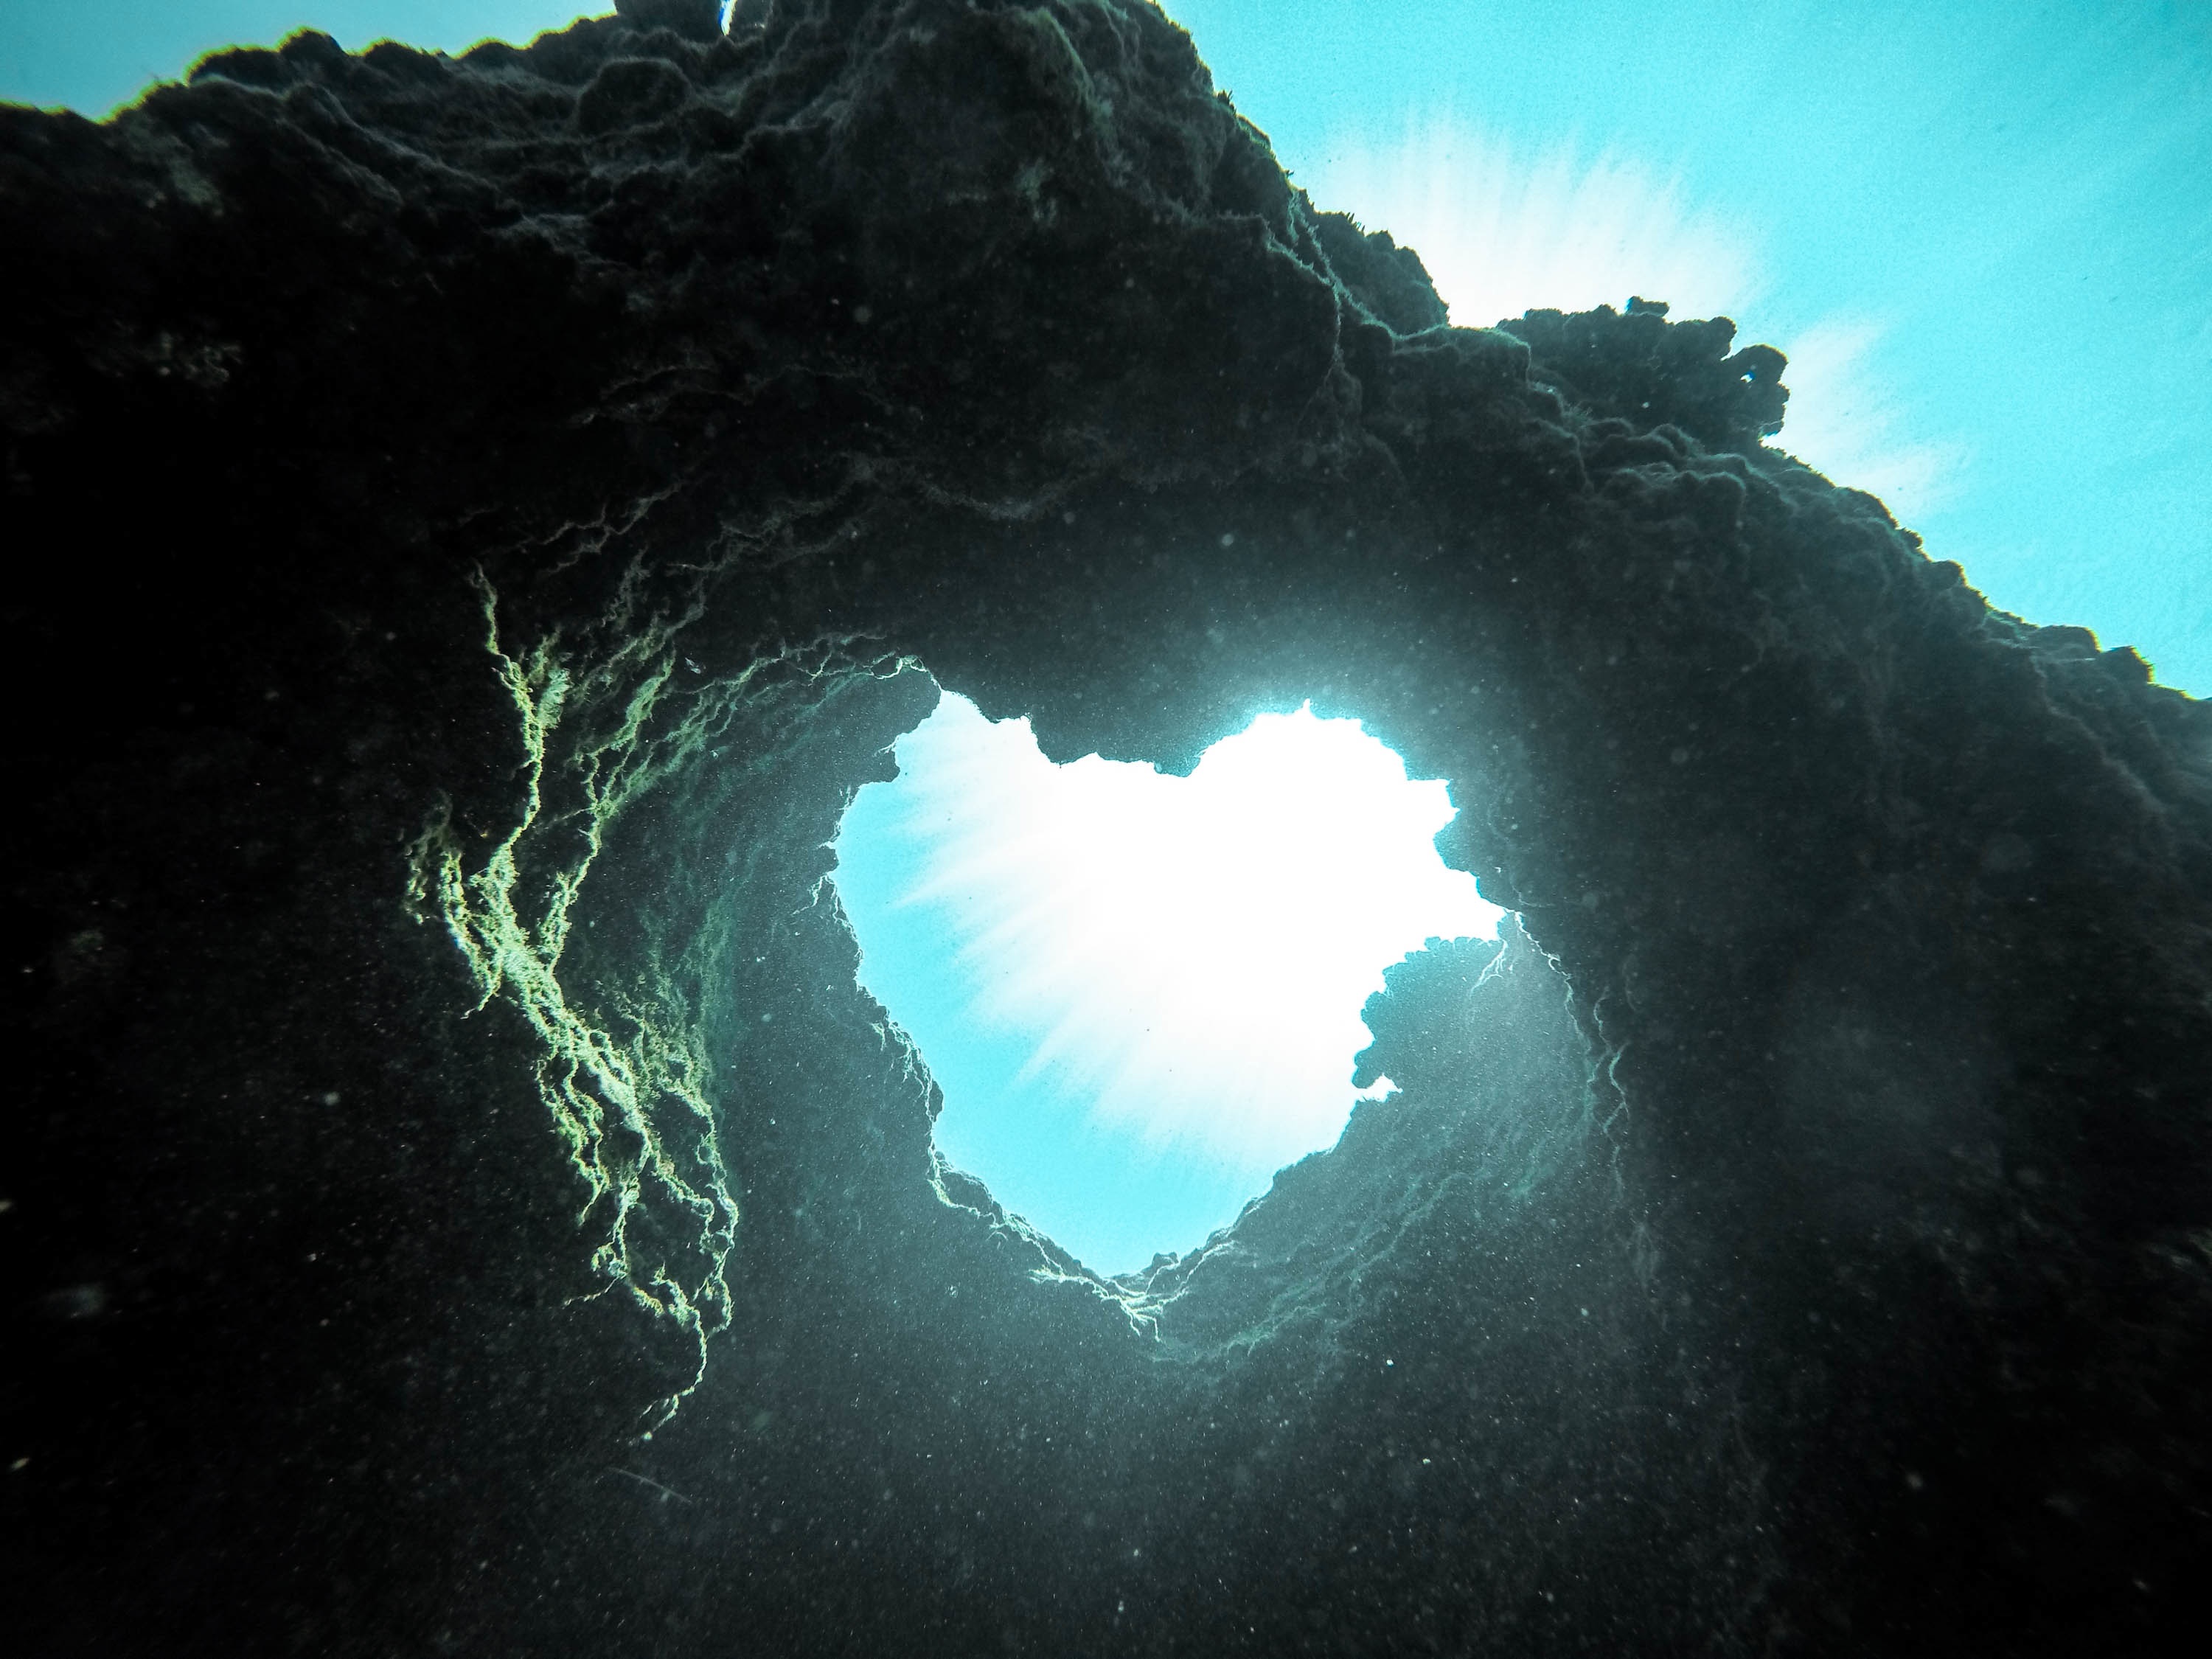
sea, ocean, sunlight, underwater, cave, earth, screenshot, landform, geological phenomenon